Tippi Degré

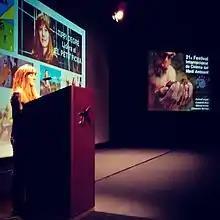
Degré at 2014 SUNCINE, oldest International Environmental Film Festival, Barcelona - Spain

Tippi Benjamine Okanti Degré (born 4 June 1990) is a French woman best known for spending her youth in Namibia among wild animals and the local tribes. In 1997, she was the protagonist of "Le Monde selon Tippi", filmed in Namibia and Botswana. When she was 10, Degré wrote "Tippi: My Book of Africa". In 2002–03, she was the presenter of "Around the World with Tippi", six wildlife and environmental TV documentaries.